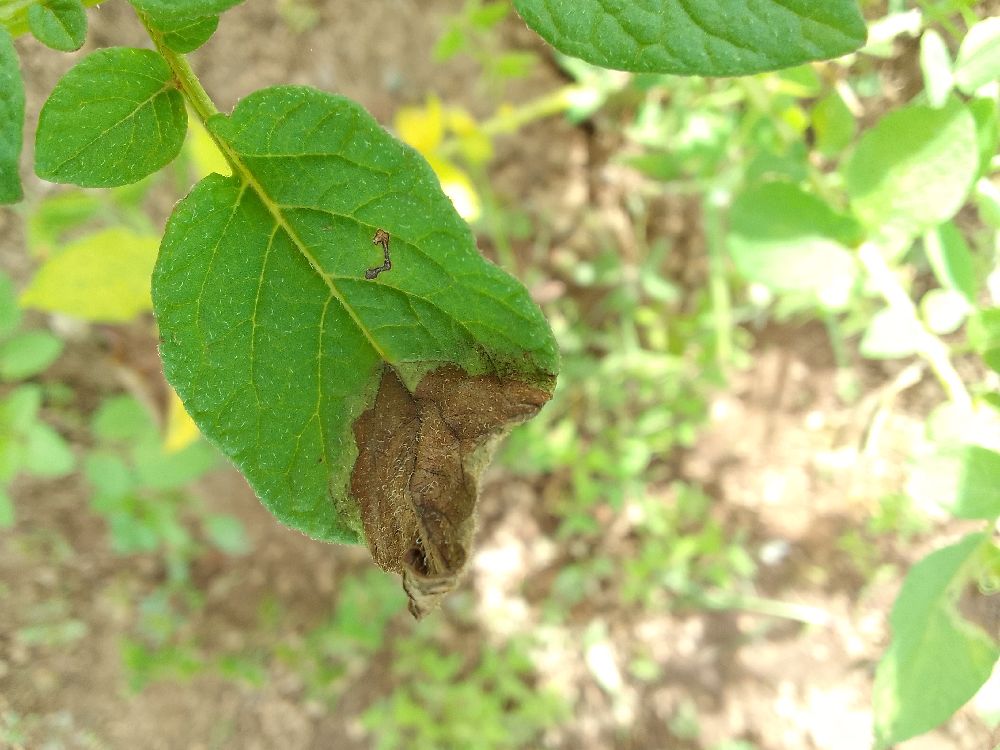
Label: Late blight